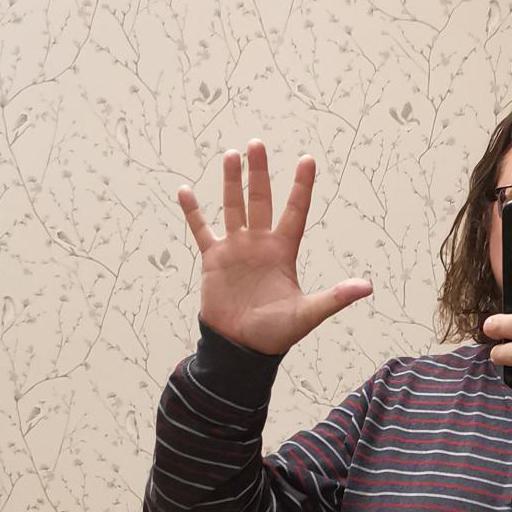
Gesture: palm